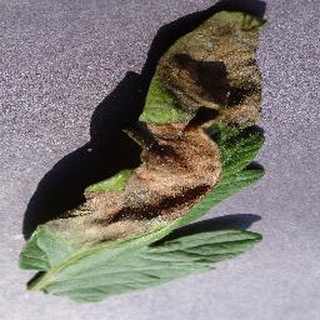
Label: tomato_late_blight